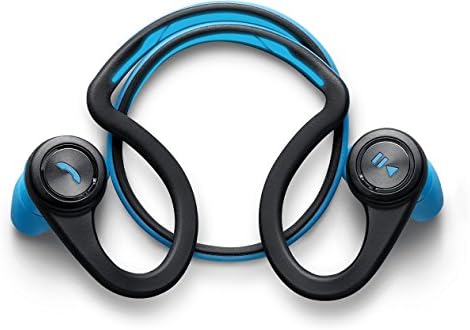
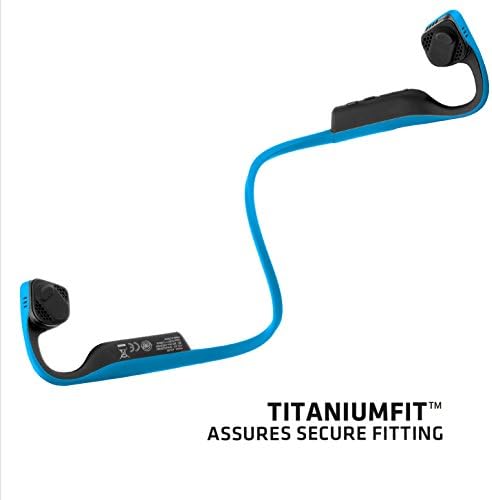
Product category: headphones
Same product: no